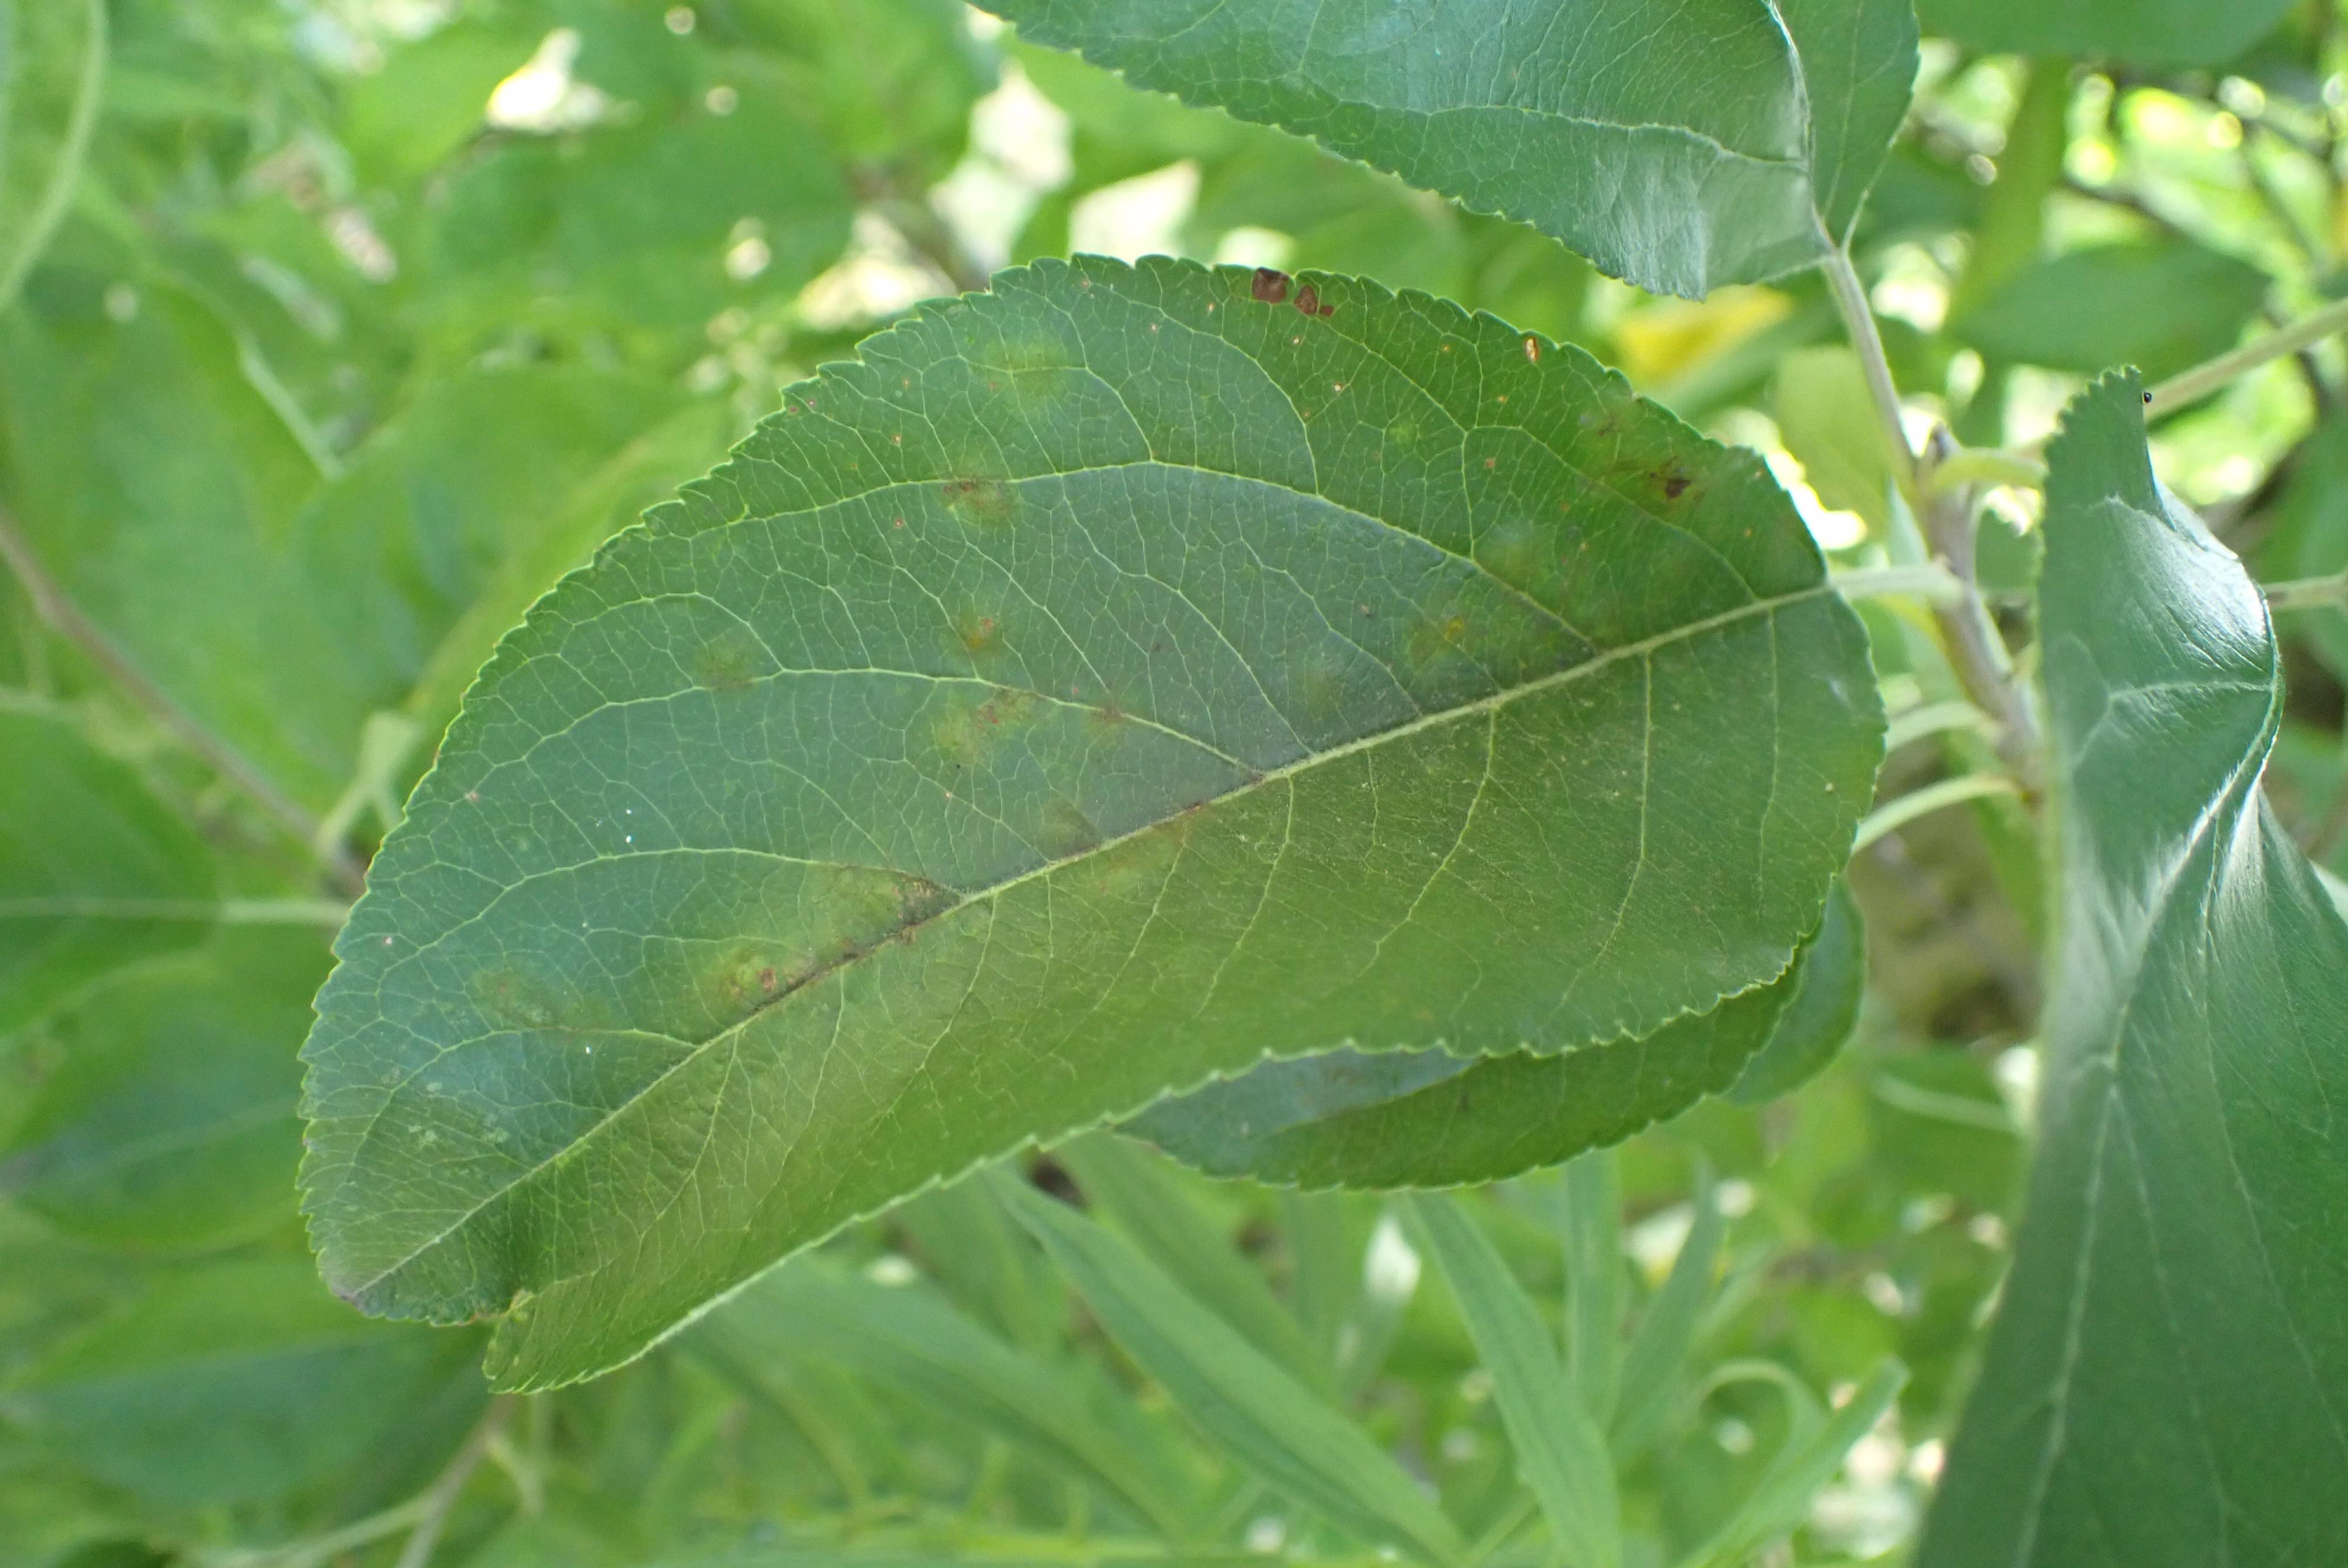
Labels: scab